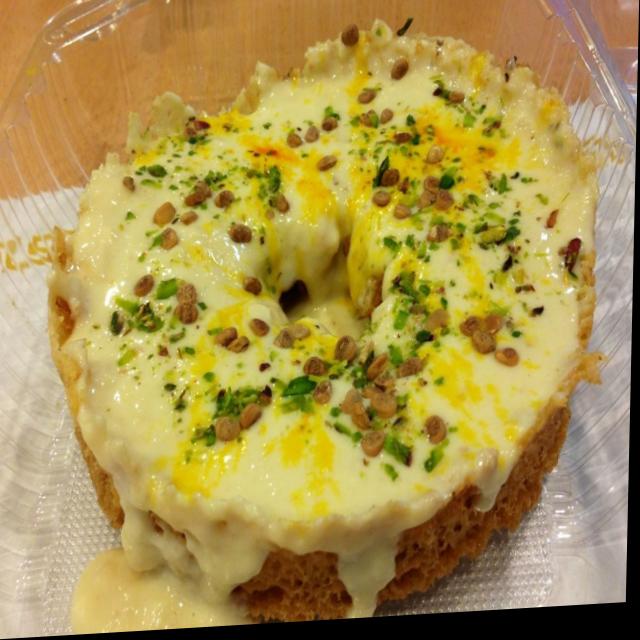
Dish: ghevar